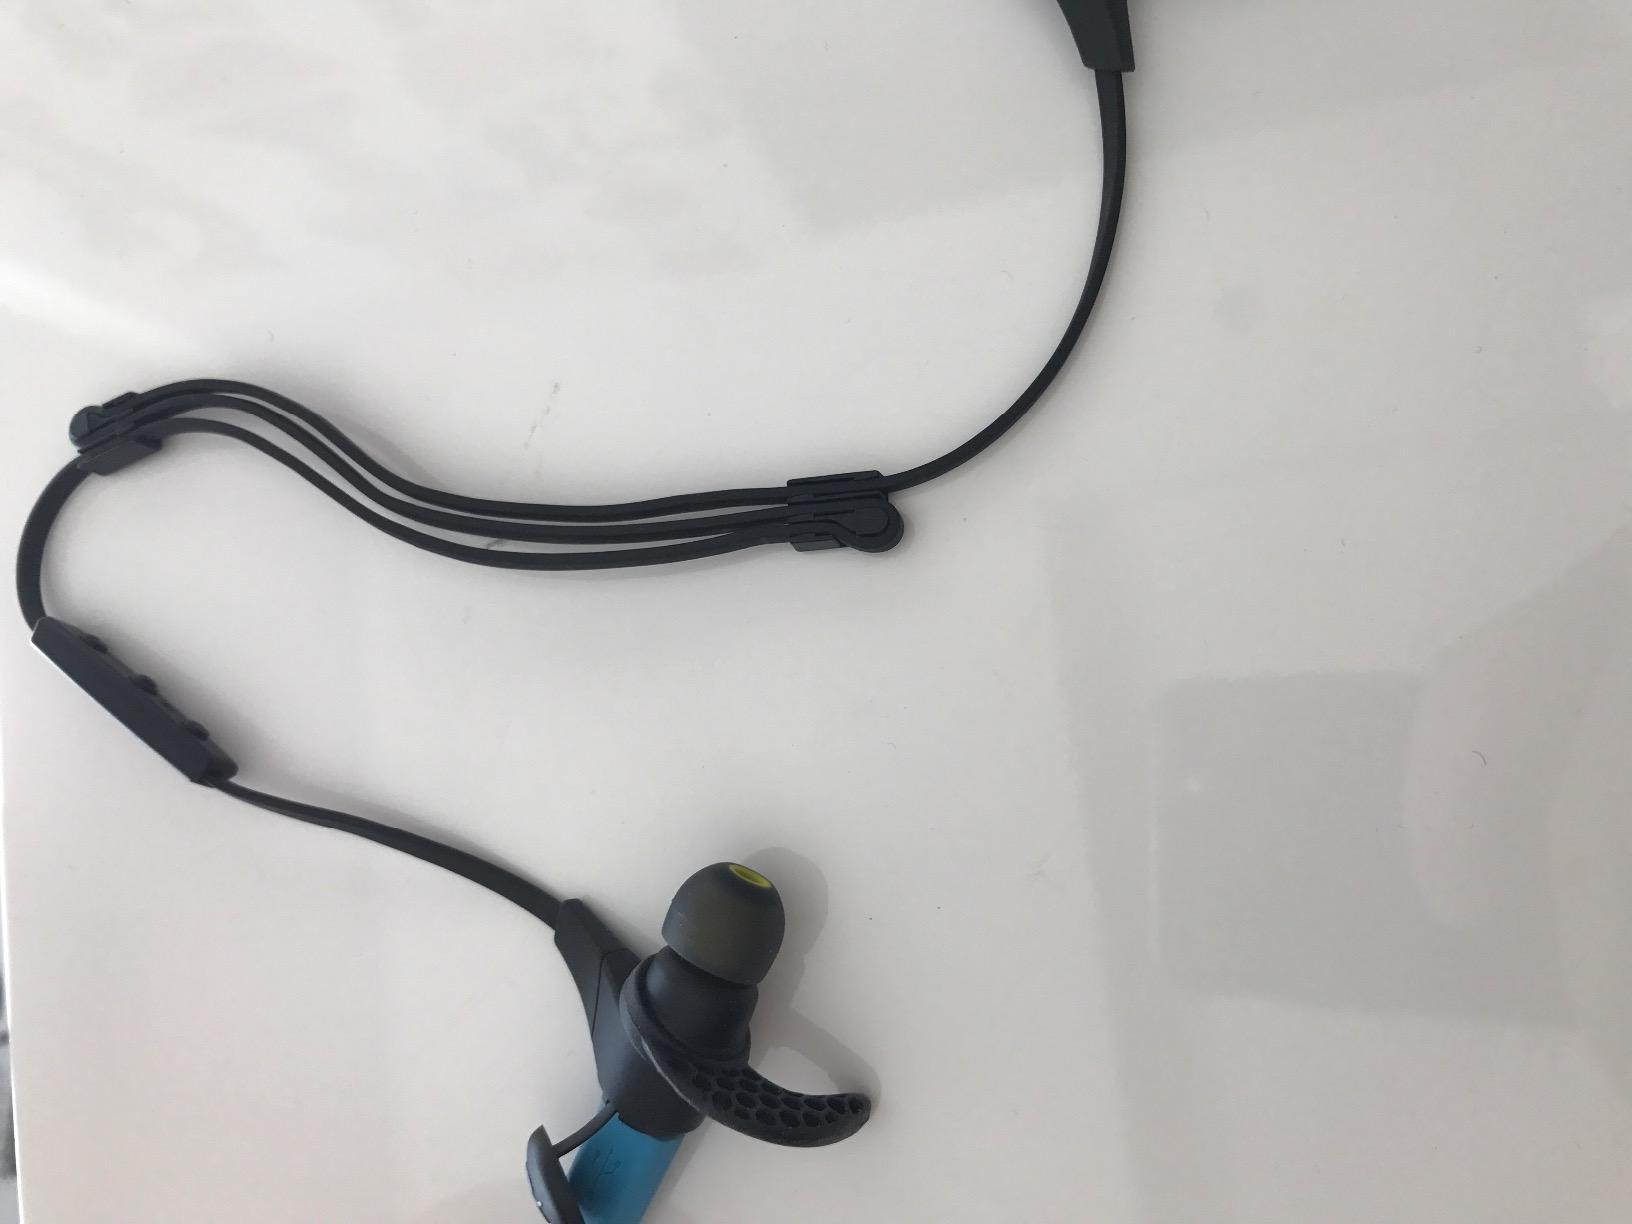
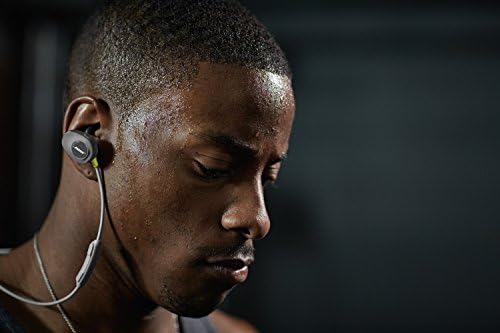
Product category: headphones
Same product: no